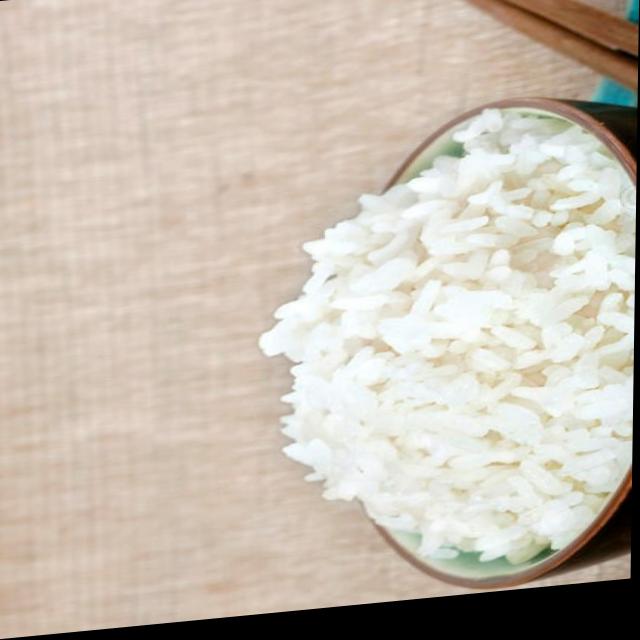
Dish: white_rice